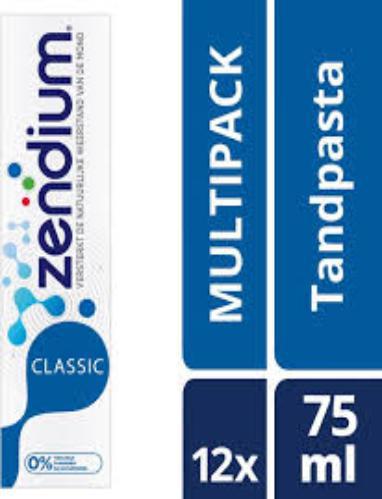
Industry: Medical